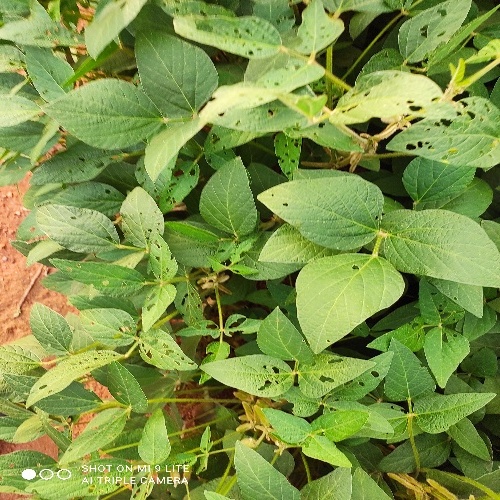
Label: Caterpillar